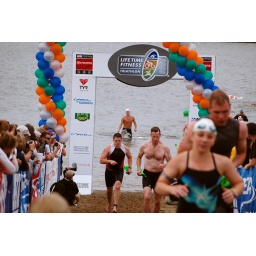
Greg getting ready to leave the water to pass it onto Brigid in the road bike segment.